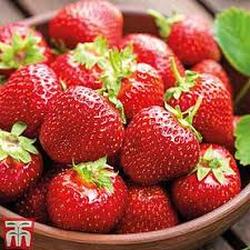
Label: Strawberry